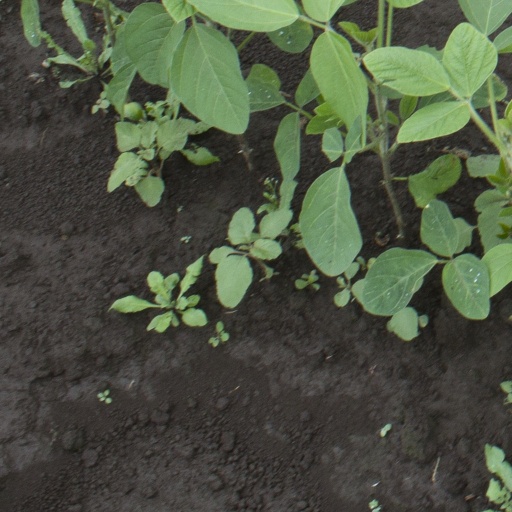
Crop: soybean